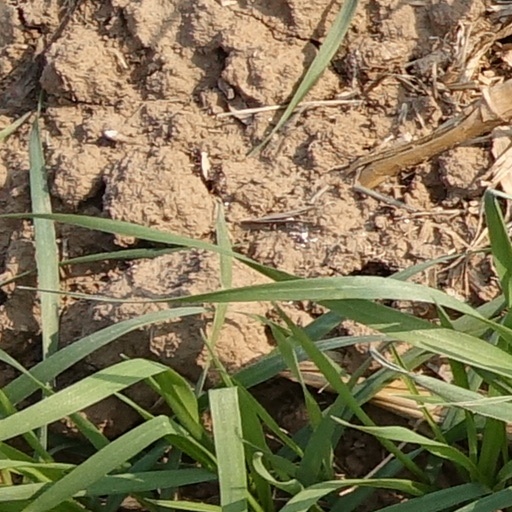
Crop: wheat